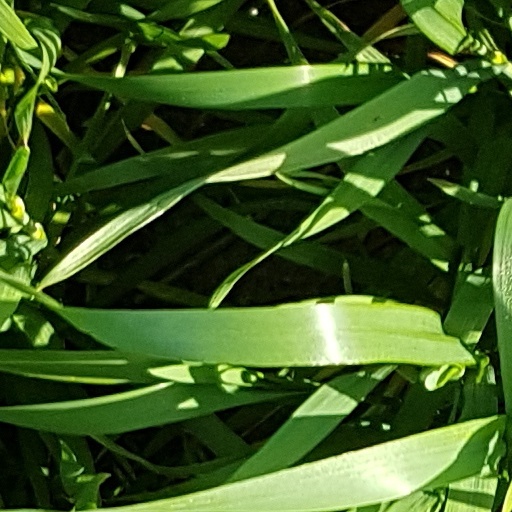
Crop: wheat